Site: brandenburg
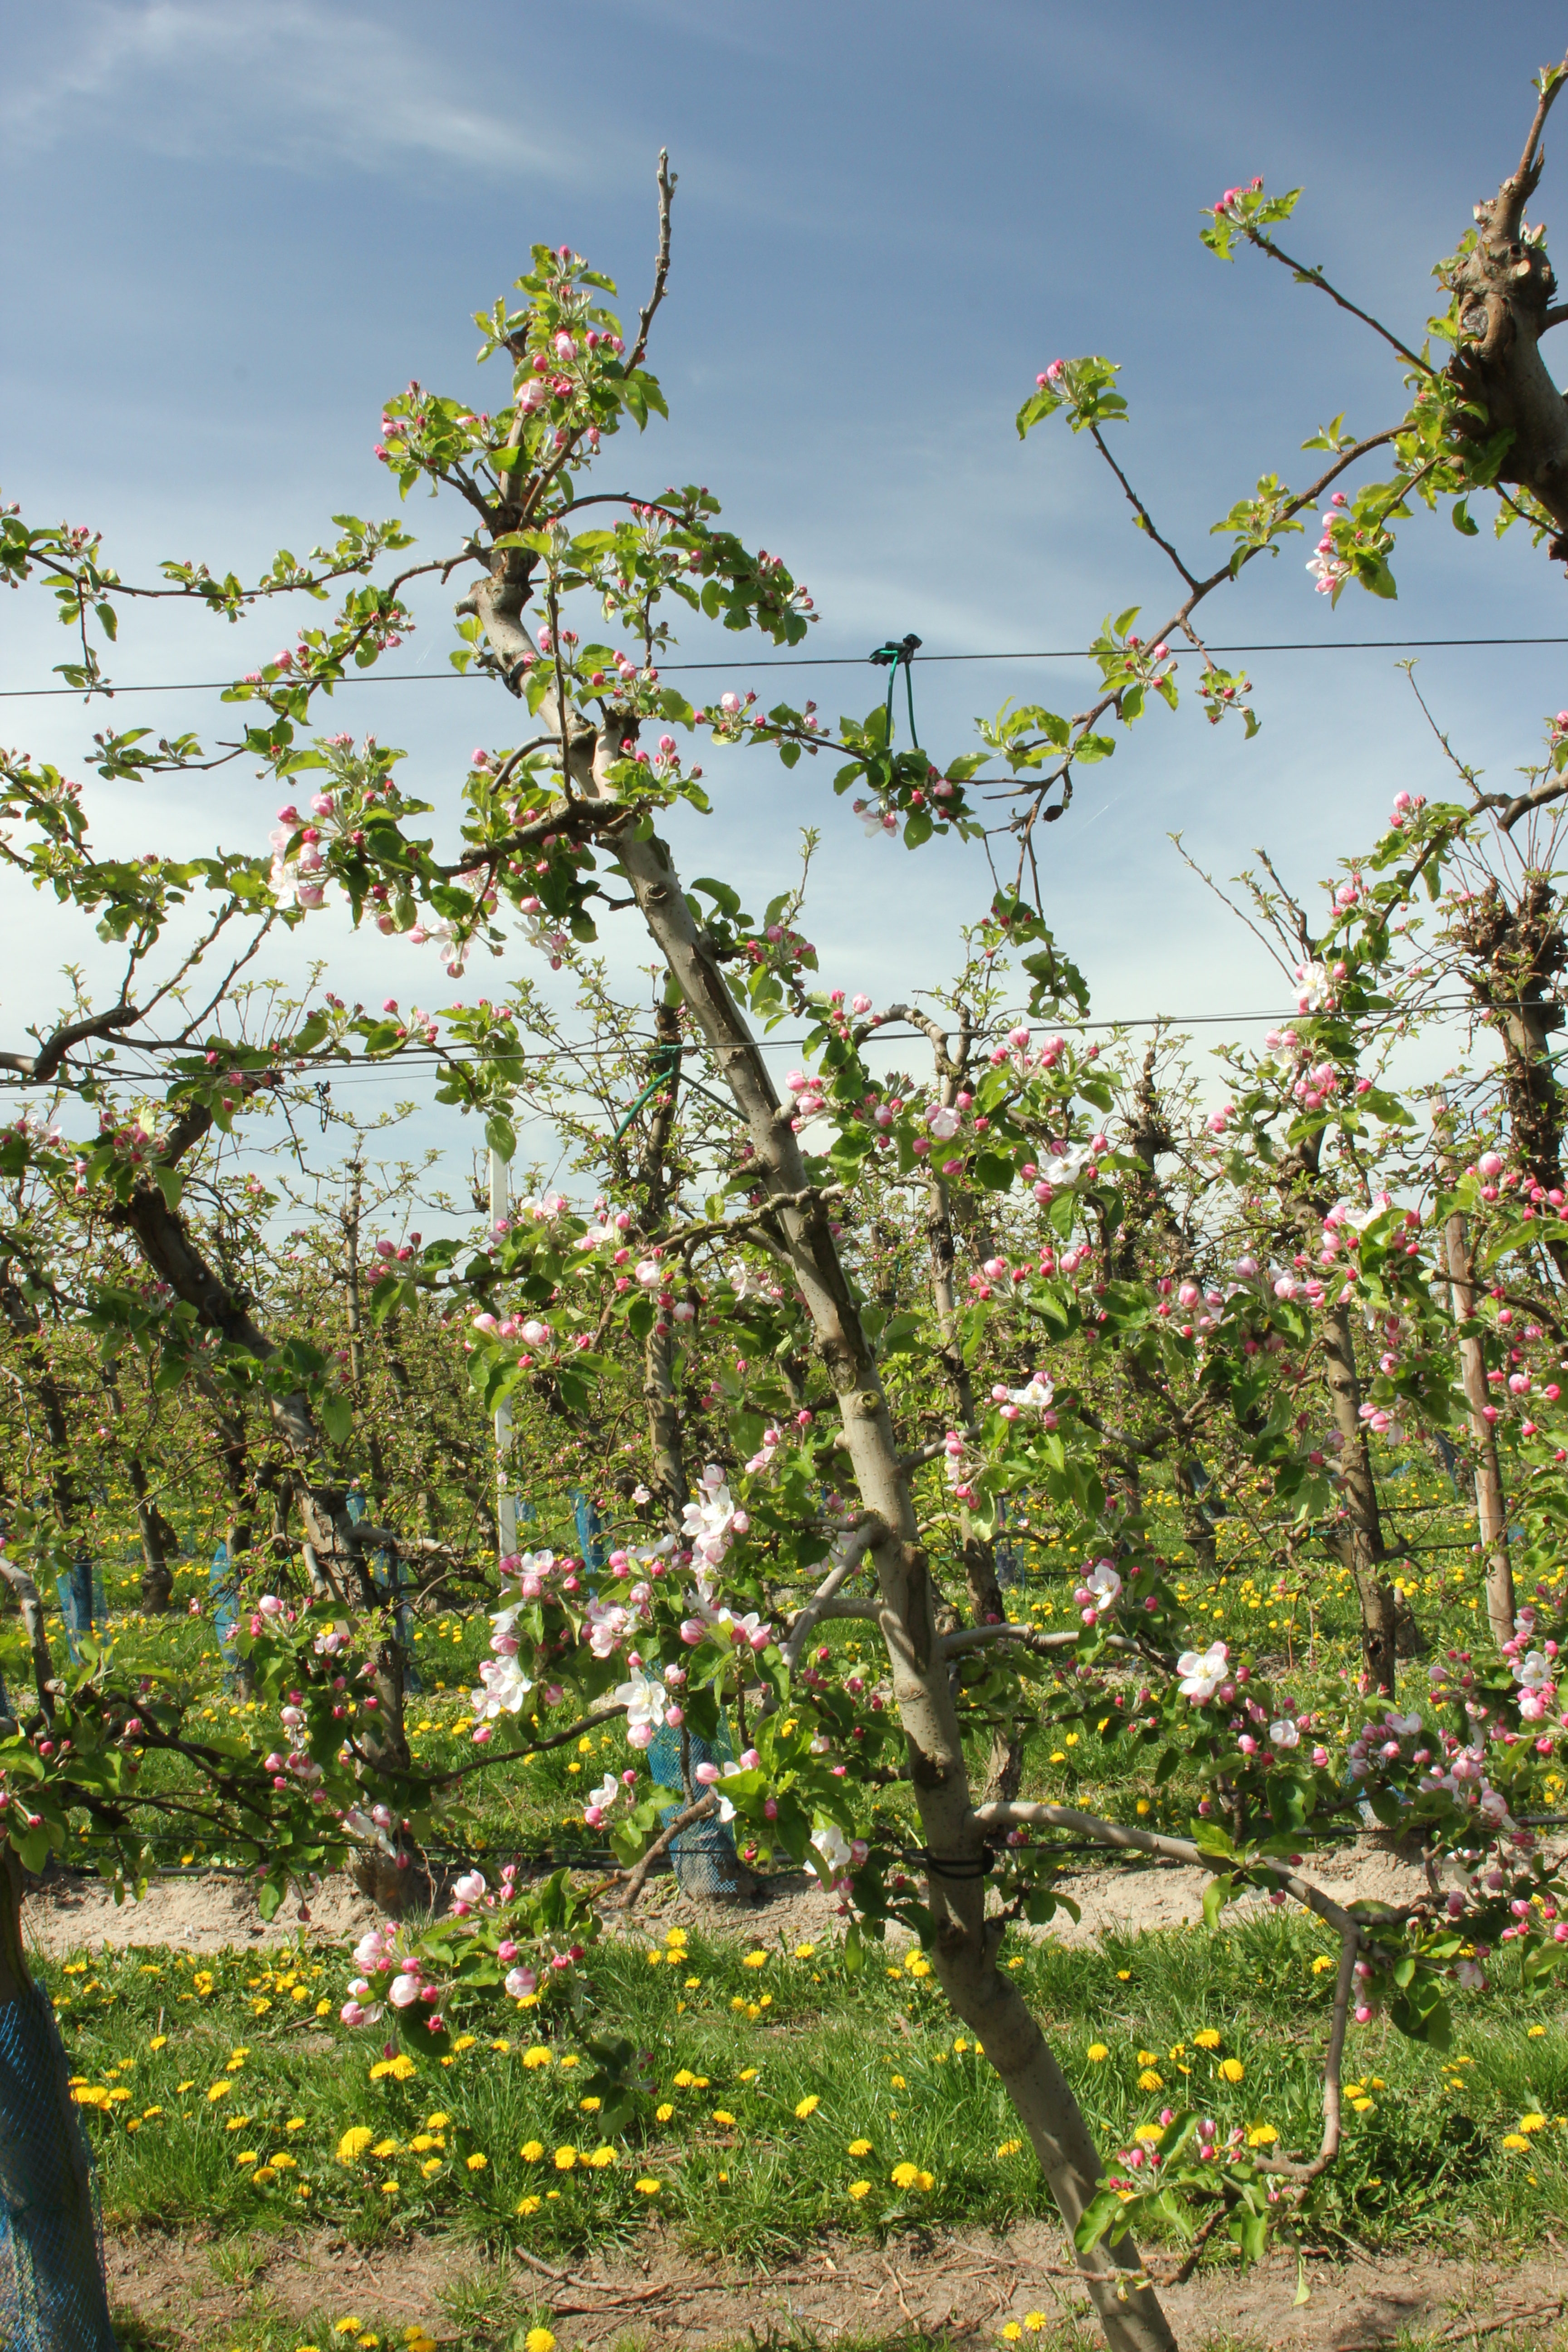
Growth stage (BBCH 57): Inflorescence emergence